Euridice BA 2037

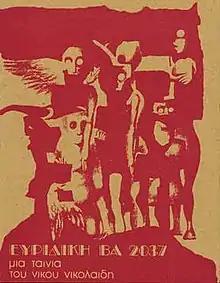
Theatrical release poster

Euridice BA 2037 is a 1975 Greek-West German co-production black and white dramatic surrealist underground film directed by Nikos Nikolaidis, his debut feature film.